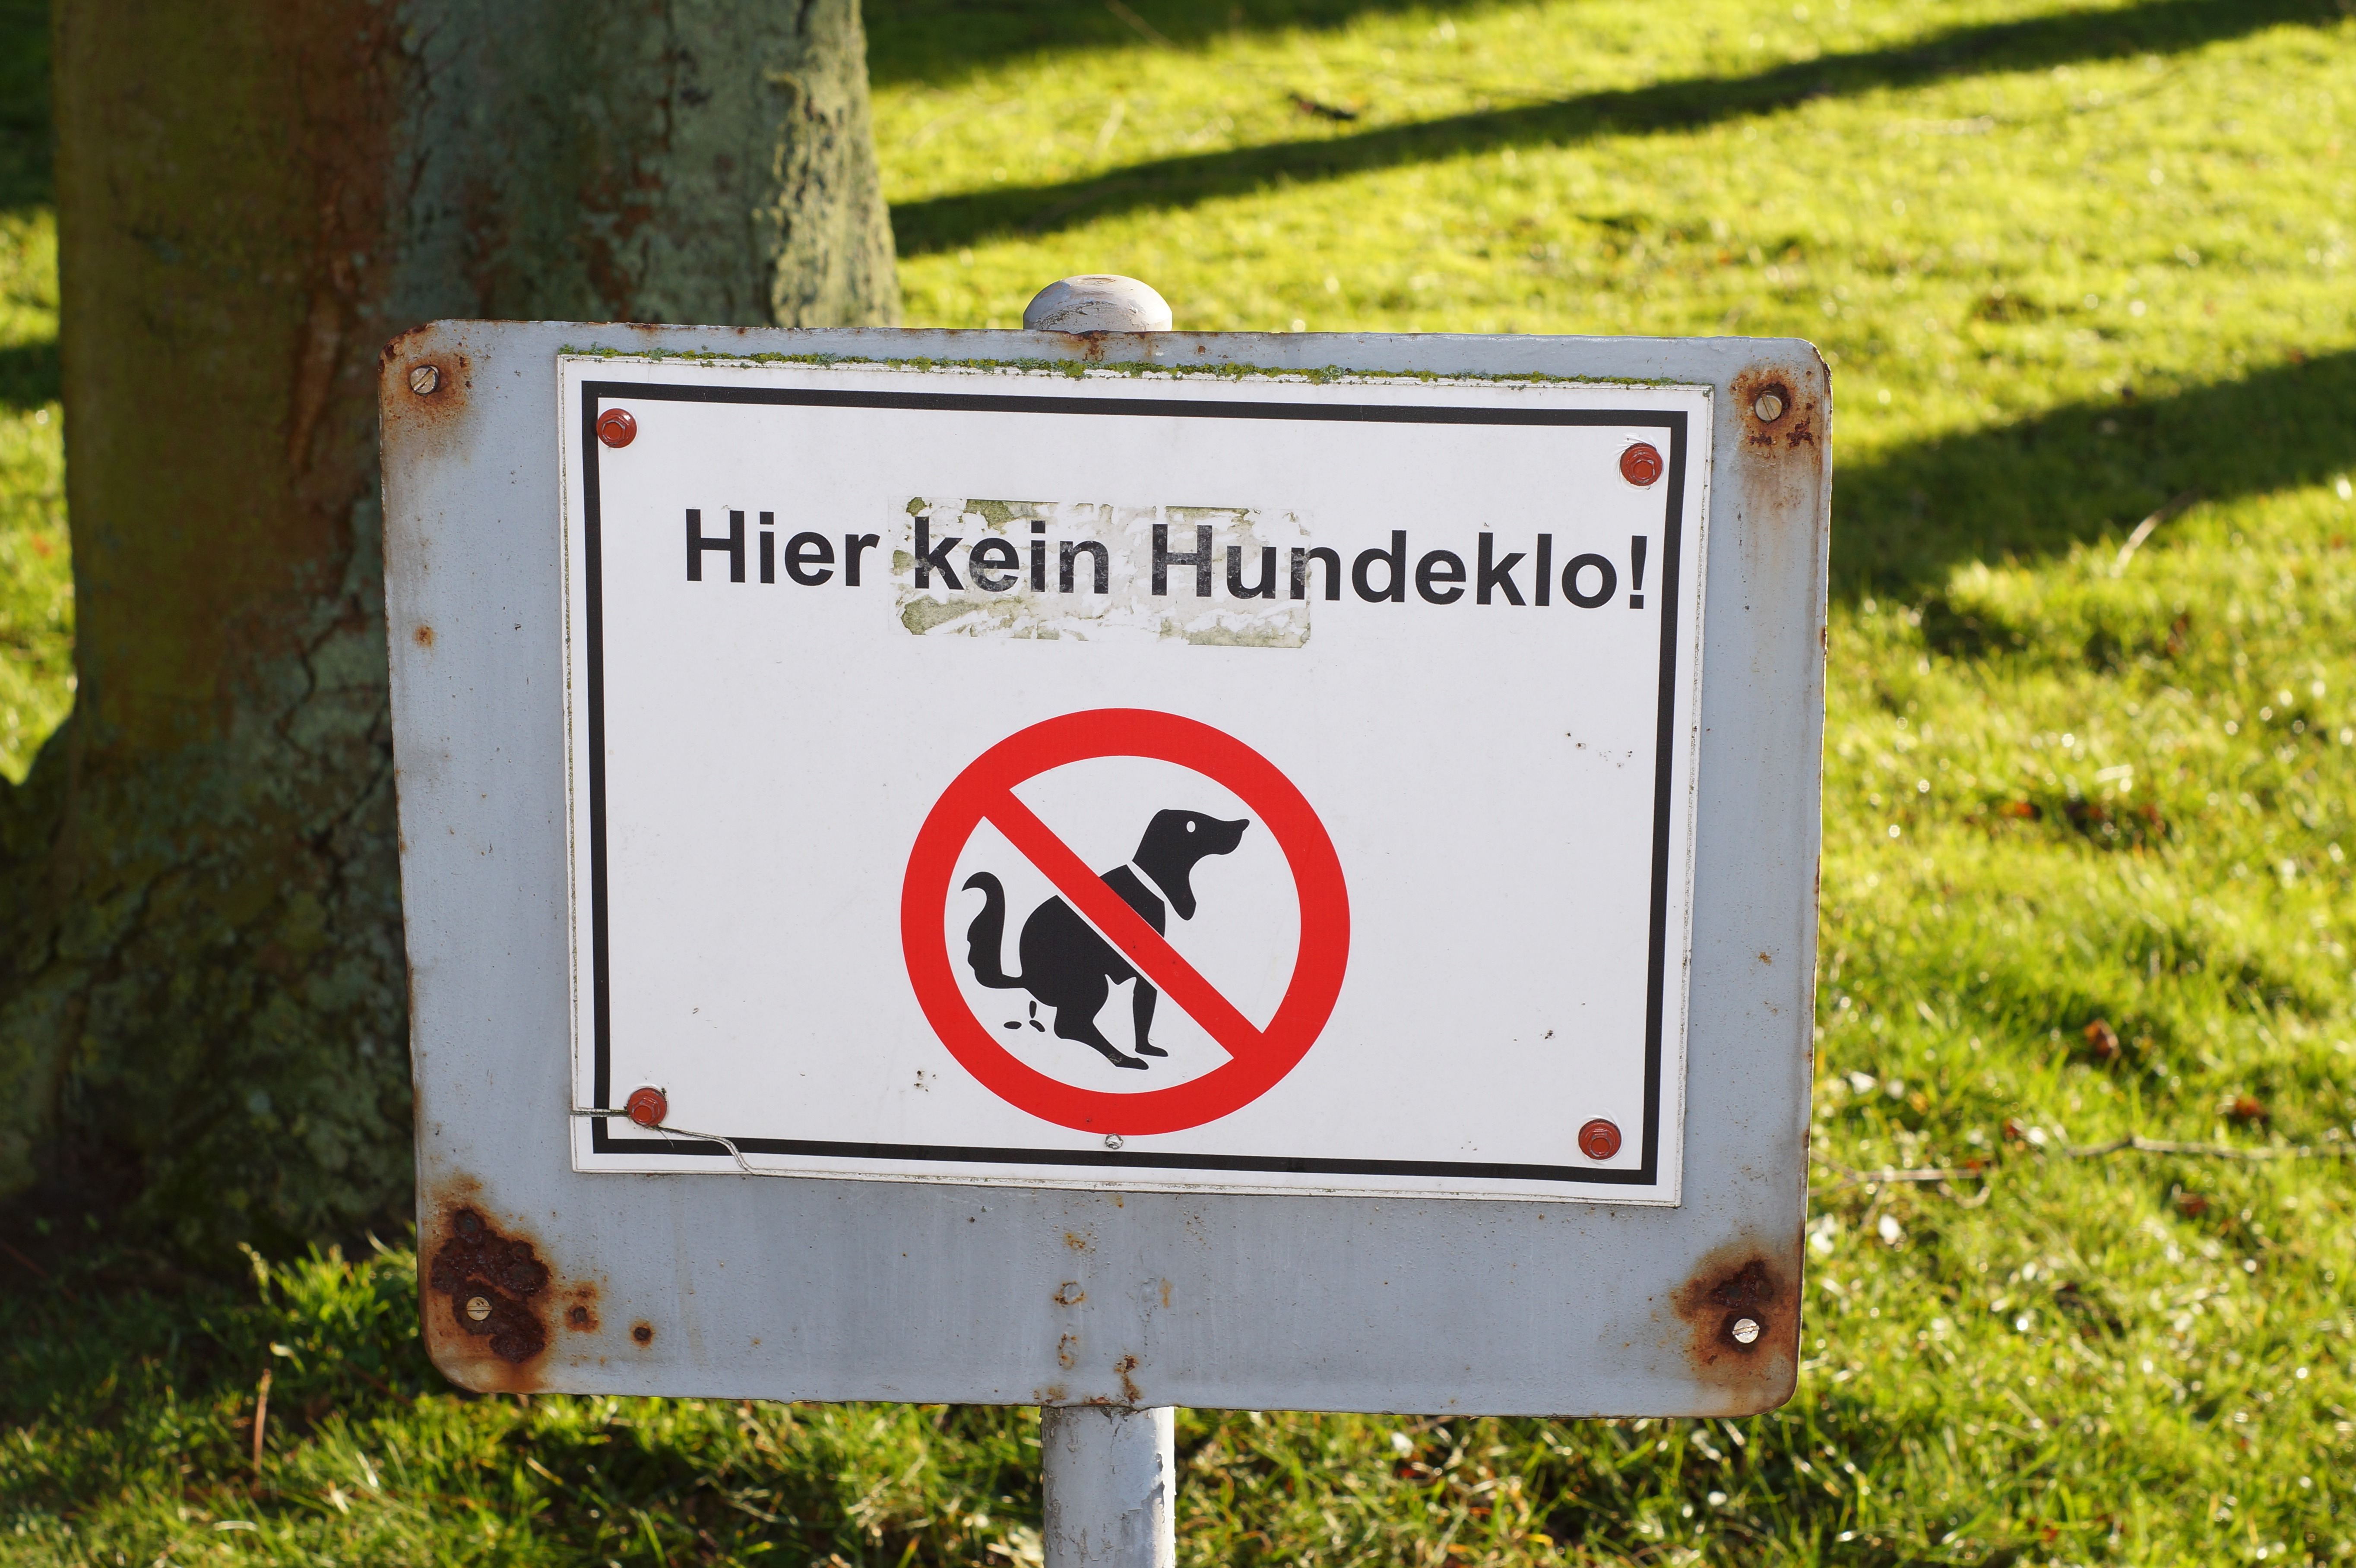
tree, sign, park, street sign, signage, rush, traffic sign, prohibitory